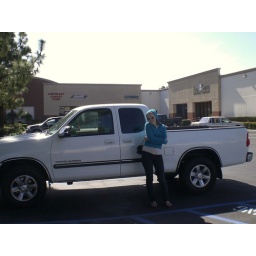
Taken on our road trip on 5/12/07. Unfortunately, my truck is too big to fit in the picture.